Velie

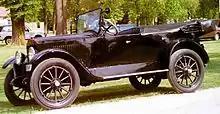
1920 Model 34 Touring

Velie ads bragged they "produce every important part" and were not simply assemblers, a lesson Ford had taught. However, Velie's first car was assembled with many components purchased from outside suppliers. By 1910, Velie had sold more than 1000 cars.